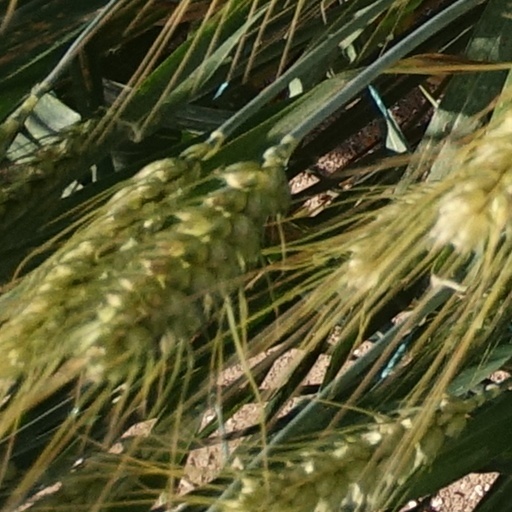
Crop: wheat